Workplace respirator testing

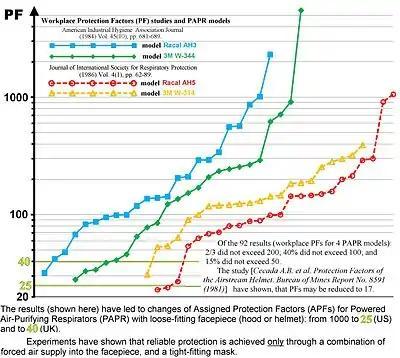
Protection factors (PFs) of powered air-purifying respirators (PAPRs) with loose-fitting facepiece (hood or helmet). These data led to the assigned PF being lowered from 1000 to 25 PEL (USA), and from 1000 to 40 OEL (UK)

The significant differences between real and laboratory-measured effectiveness prompted the National Institute for Occupational Safety and Health (NIOSH) to release two informational messages on respirators in 1982, warning consumers about the unexpectedly low effectiveness of respirators. After extensive discussion, six new definitions of respirator protection factors were agreed upon. For example, the assigned protection factor (APF) of a respirator is the minimum protection factor the respirator must provide under the following circumstances: the respirator will be used by trained and taught workers, after individual selection of masks to fit the face of an employee, and will be used without interruption in the polluted atmosphere. The actual protection experienced by a worker may be significantly lower than this and protection may vary from worker to worker.